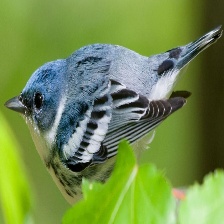
Species: CERULEAN WARBLER
Scientific name: SETOPHAGA CERULEA